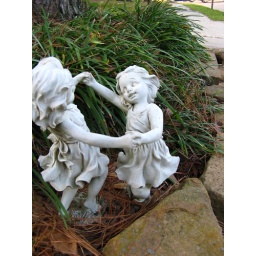
A cute little statue in my neighbor's yard of two girls dancing